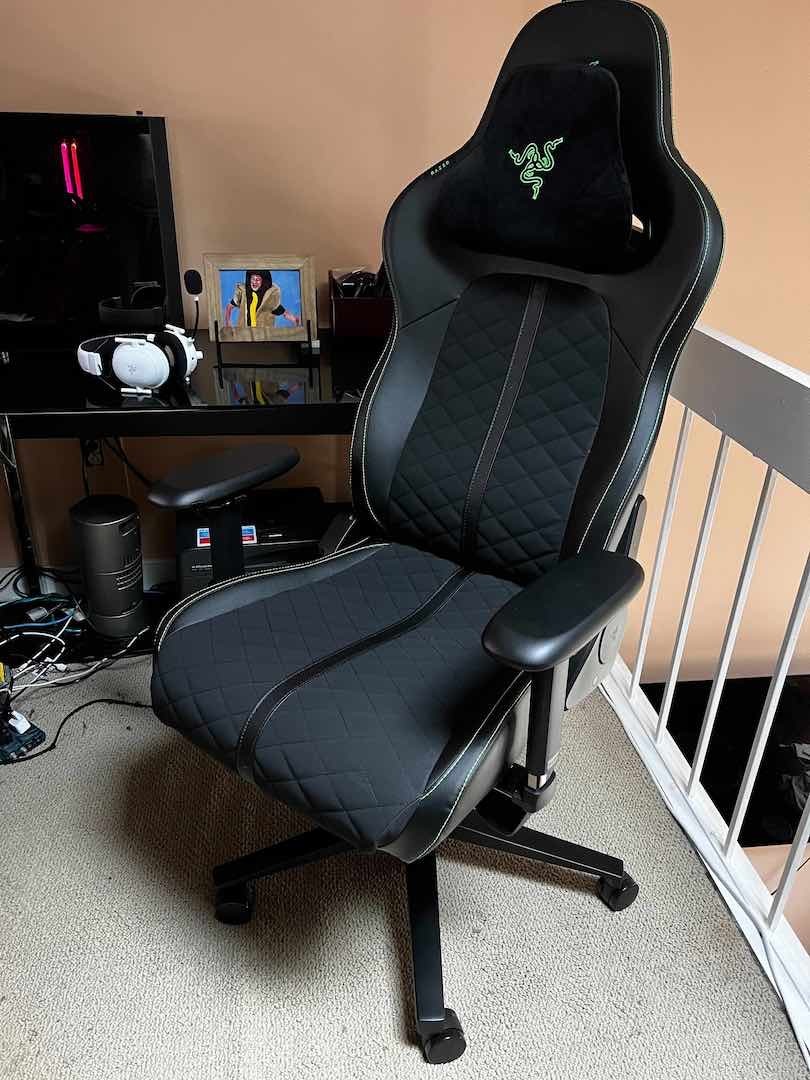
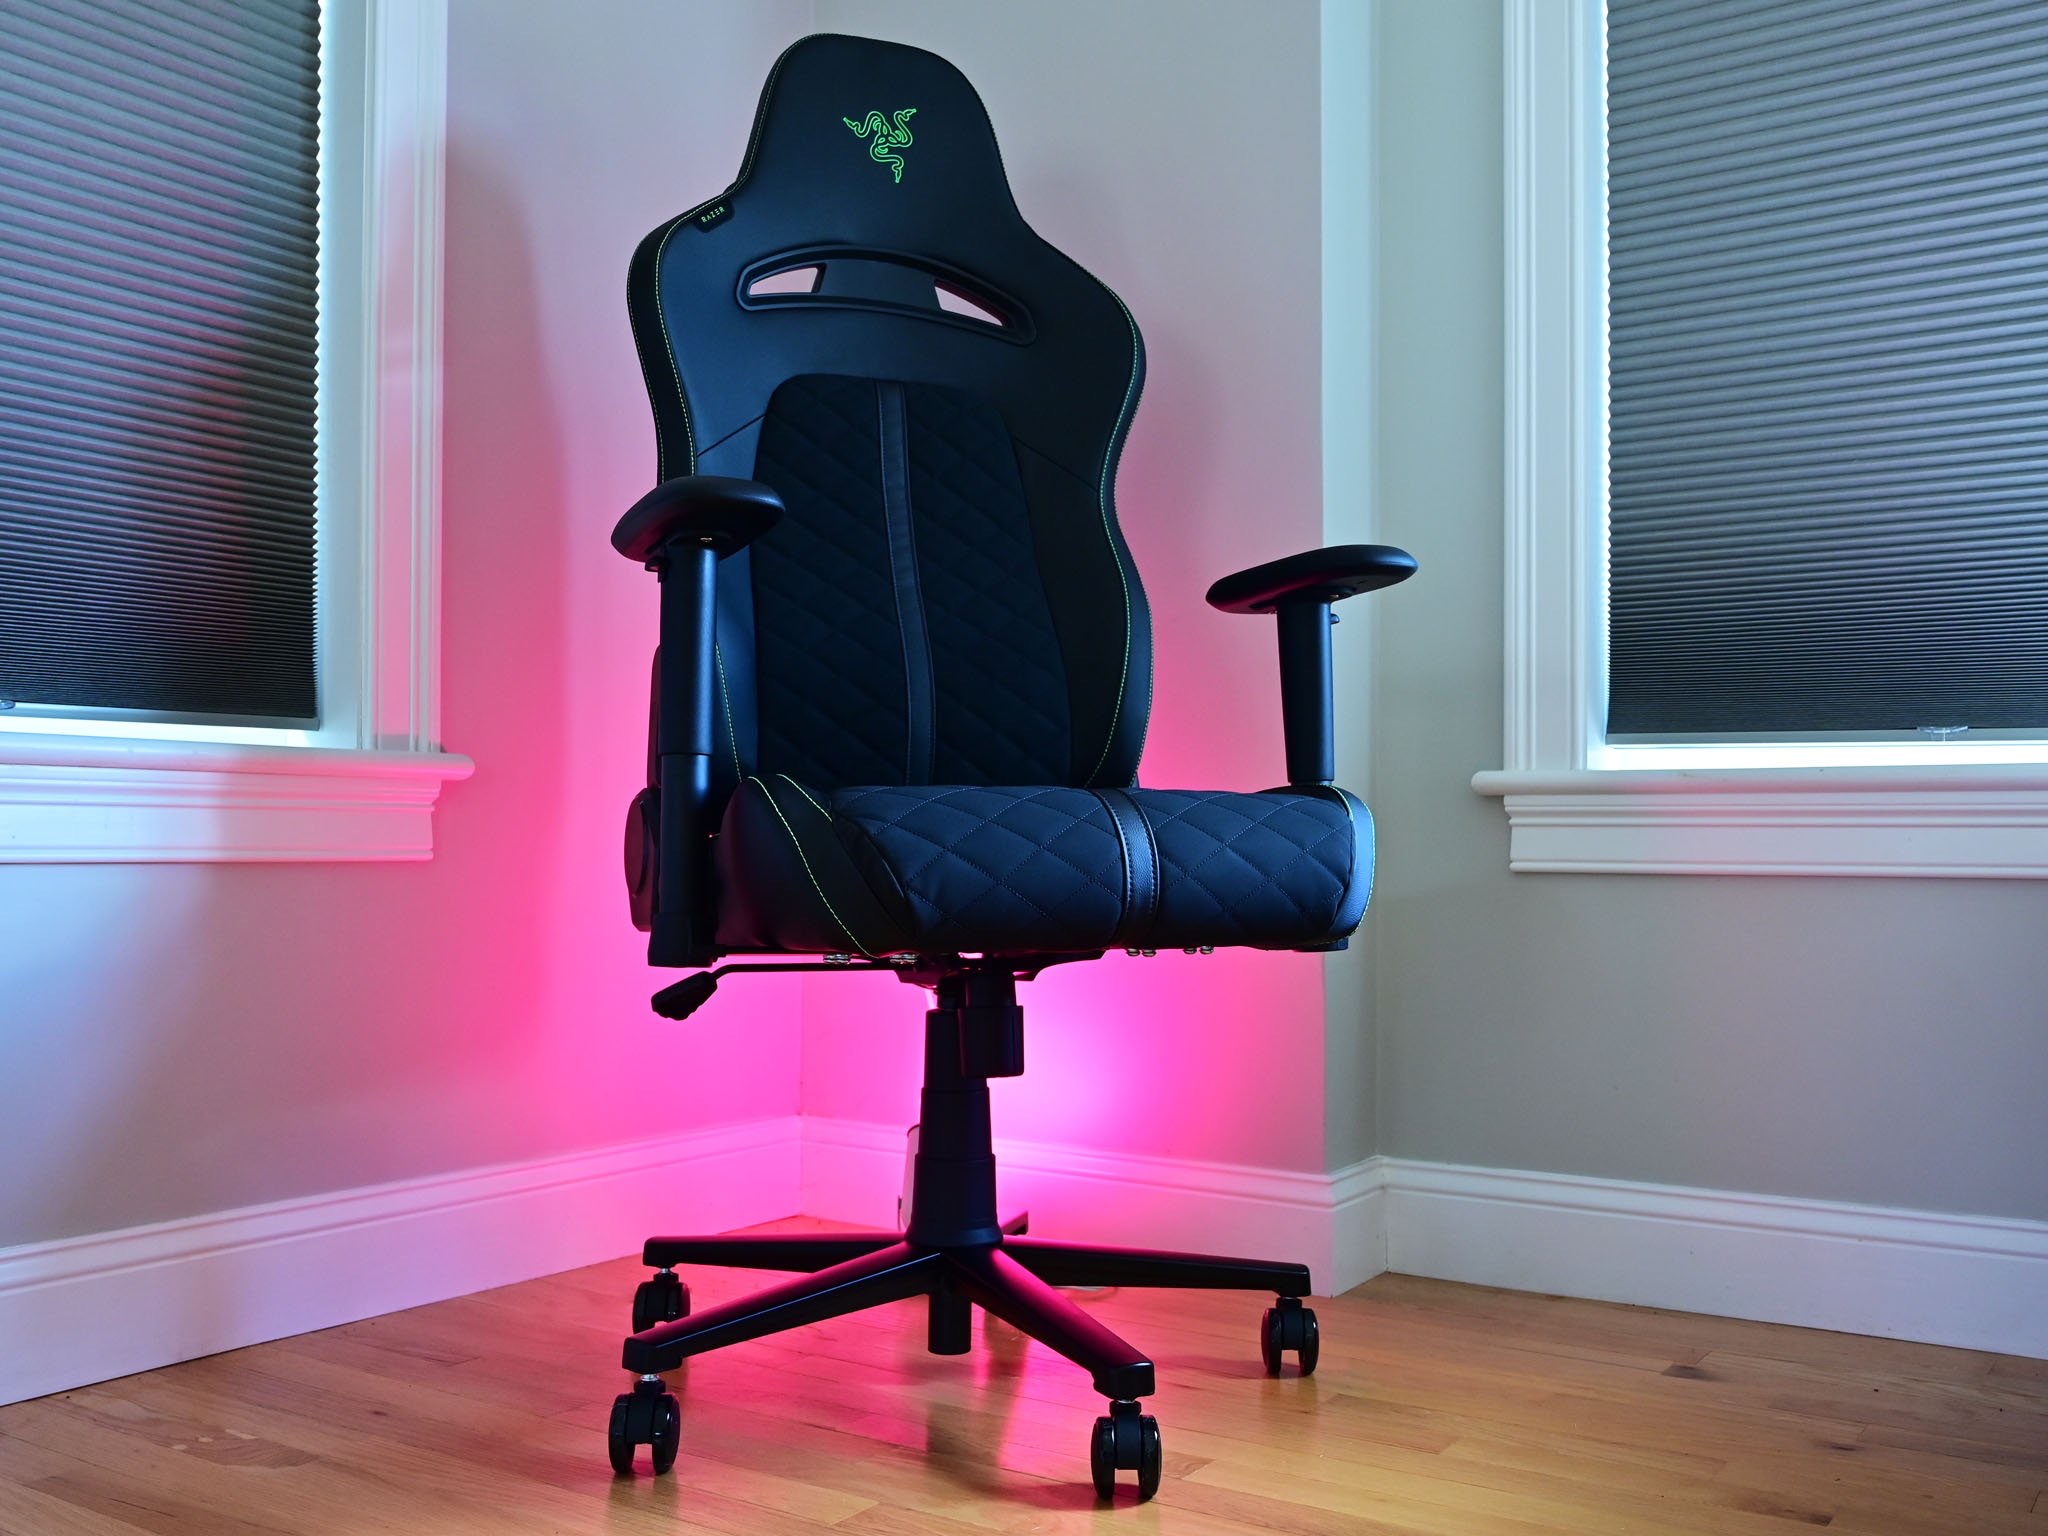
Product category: items_chair
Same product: yes